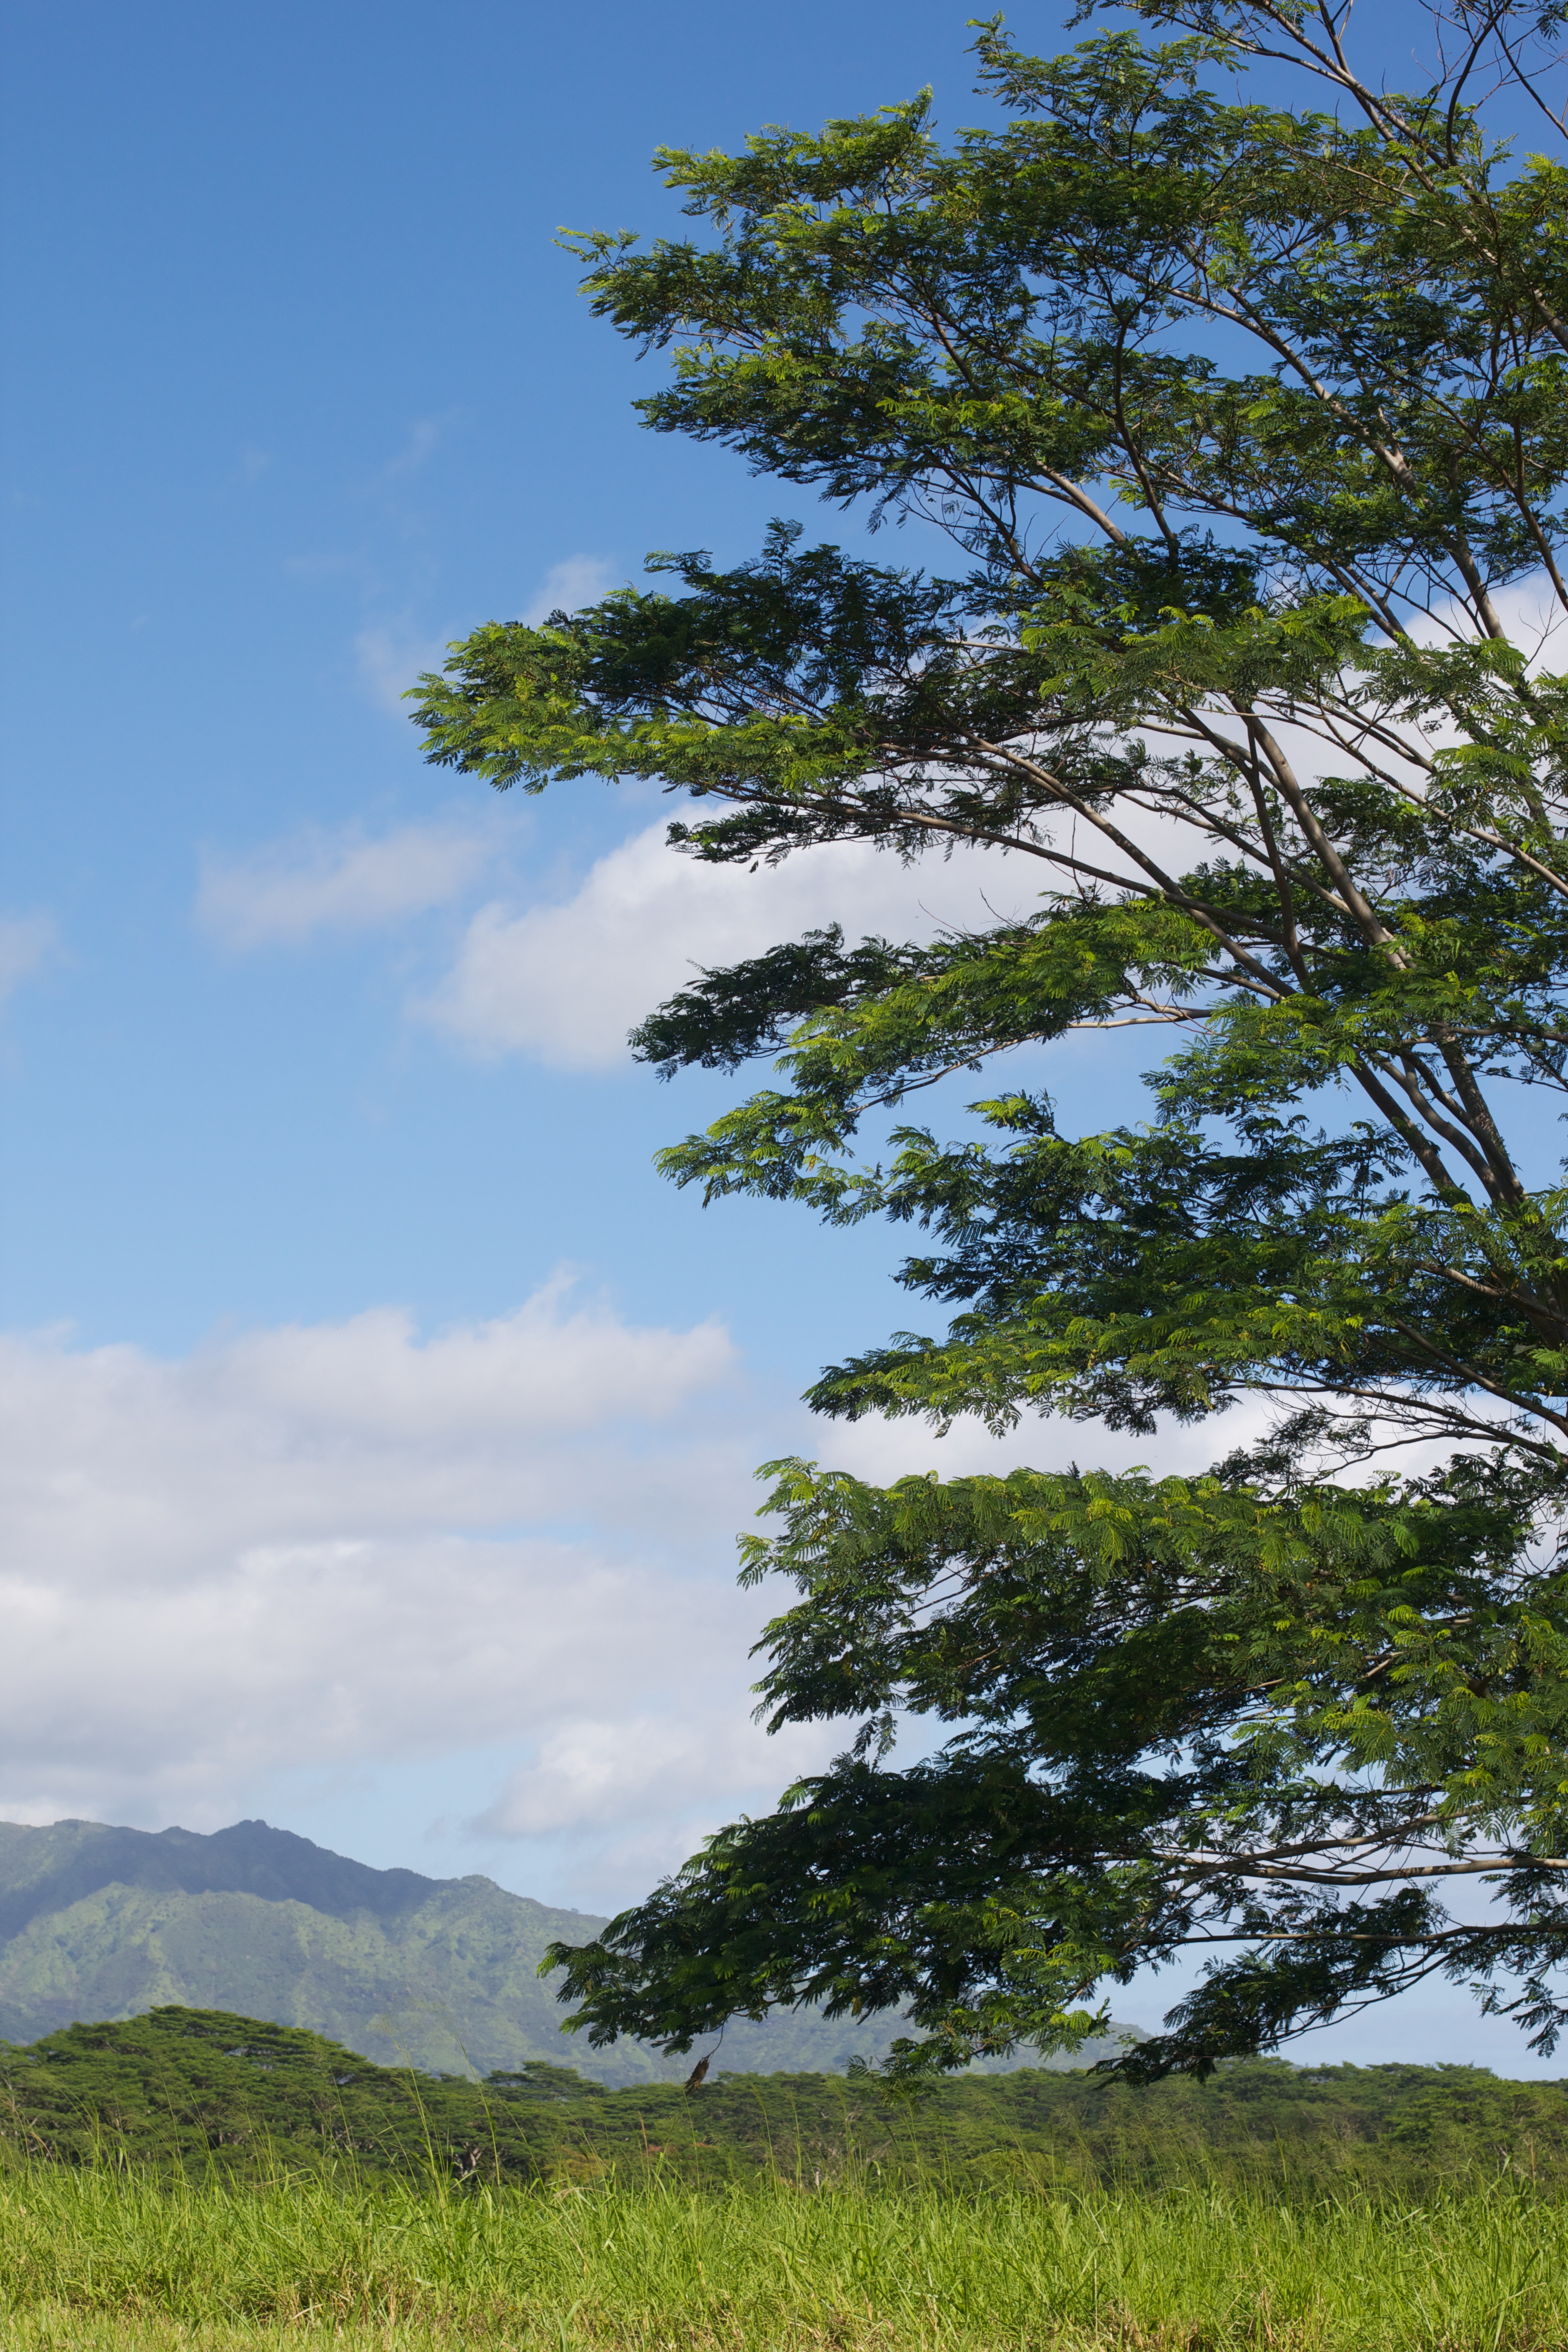
tree, nature, forest, wilderness, branch, plant, sky, meadow, leaf, hill, flower, green, fir, conifer, spruce, vegetation, woodland, habitat, hawaiikauai, larch, ecosystem, biome, natural environment, woody plant, temperate coniferous forest, land plant